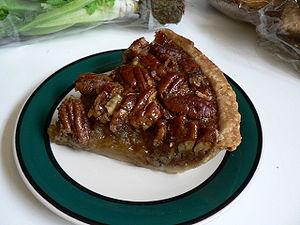
La tarte aux pacanes ou tarte aux noix de pécan est une tarte sucrée composée d'une costarde à base de sirop de maïs et de noix de pécan. La plupart des recettes ajoutent du sel et de la vanille comme épices, mais aussi du chocolat ou du bourbon. La tarte est souvent servie avec de la crème fouettée.